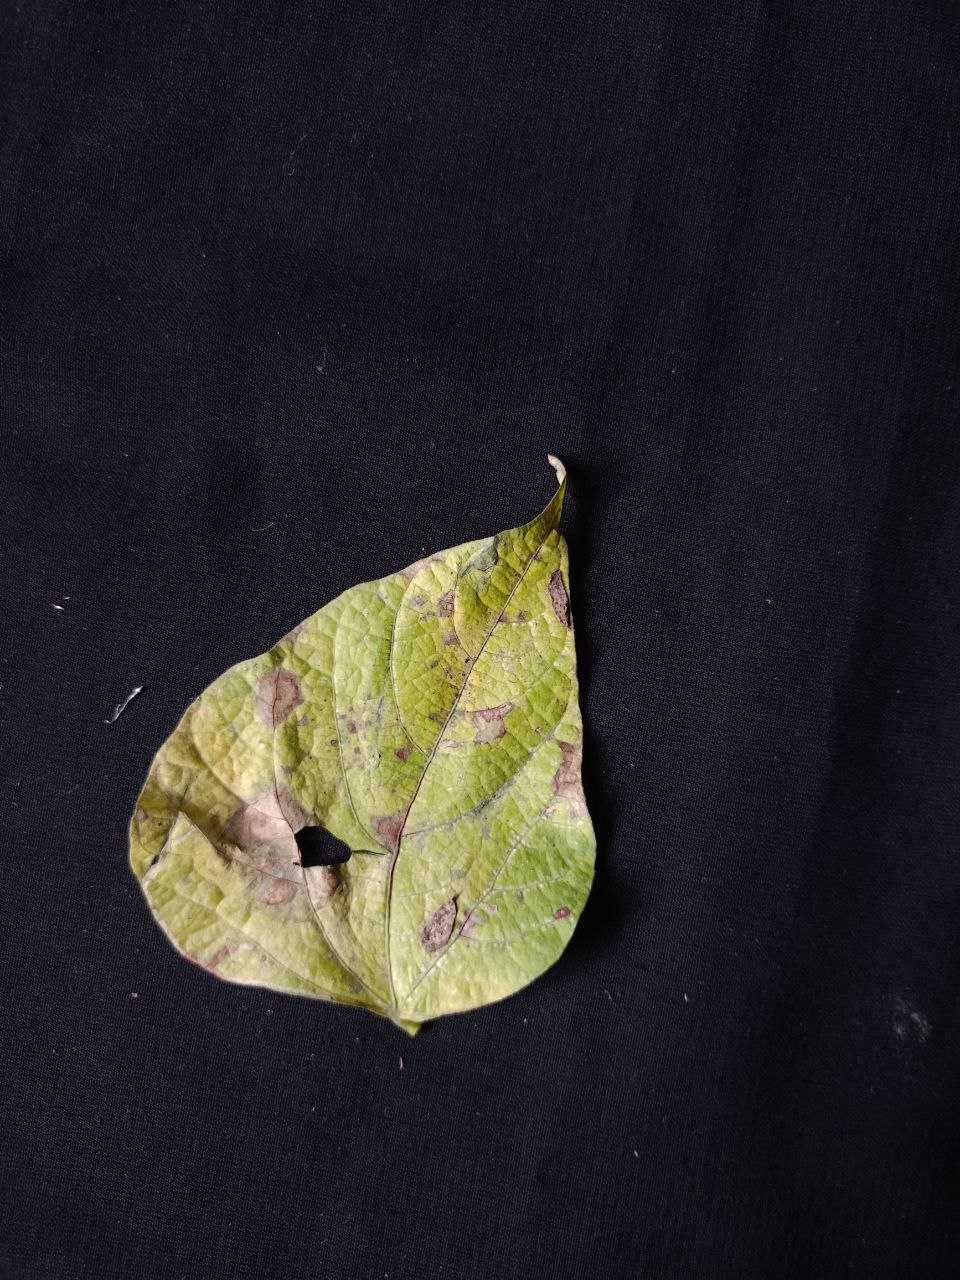
Crop: bean
Leaf condition: Blight